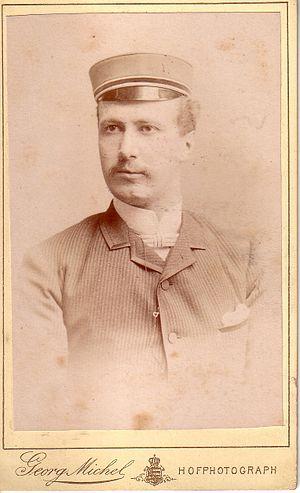
Rudolf von Bennigsen, né le 12 mai 1859 au manoir de Bennigsen, près de Springe, et mort le 3 mai 1912 à Berlin, est un haut fonctionnaire colonial de l'époque de l'Empire allemand qui fut gouverneur de la Nouvelle-Guinée allemande.